Levels (Avicii song)

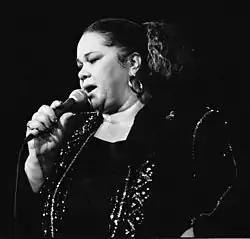
Etta James (pictured in 1990) is sampled in "Levels"

"Levels" is a progressive house, EDM, and electronica song, with, according to "Vulture", "enough of a nod to old-school rave music in its build to be approachable as a dance track." Composed in C minor with a beat, the song is built around a motif consisting of two instruments, a synth lead and a chord progression (scale degrees i-III-VII-VI) taking the form of synth stabs, mixed using side-chaining. The synth lead is divided into two similar musical phrases. Both descend from the note C4 to E3, the latter note being repeated with slight variation to the end of each phrase. The first phrase briefly descends to D3 before resolving back at E3, while the second phrase descends to C3 and resolves at B2. This main motif starts at the third beat of bar two, while the bass and vocal motifs start at the first bar, making the motifs asynchronous.